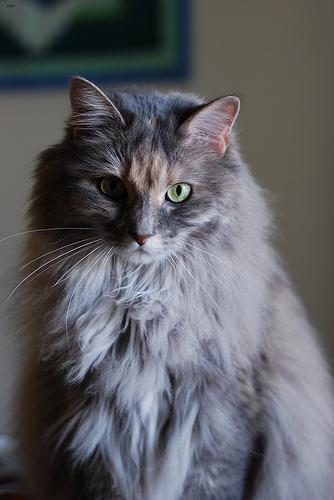
Breed: Maine Coon